Iranian peoples

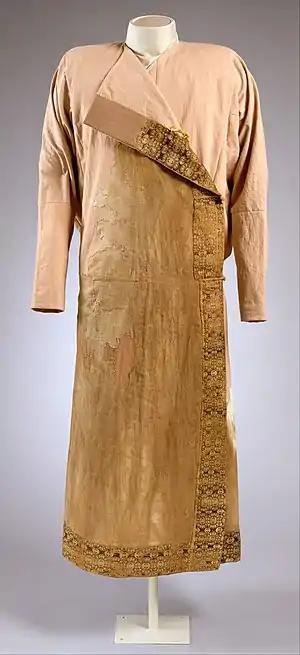
A caftan worn by a Sogdian horseman, 8th–10th century

The early Iranian peoples practiced the ancient Iranian religion, which, like that of other Indo-European peoples, embraced various male and female deities. Fire was regarded as an important and highly sacred element, and also a deity. In ancient Iran, fire was kept with great care in fire temples. Various annual festivals that were mainly related to agriculture and herding were celebrated, the most important of which was the New Year (Nowruz), which is still widely celebrated. Zoroastrianism, a form of the ancient Iranian religion that is still practiced by some communities, was later developed and spread to nearly all of the Iranian peoples living in the Iranian Plateau. Other religions that had their origins in the Iranian world were Mithraism, Manichaeism, and Mazdakism, among others. The various religions of the Iranian peoples are believed by some scholars to have been significant early philosophical influences on Christianity and Judaism.